Kilmarnock and Troon Railway

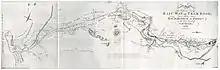
Design for the route, 1807

Jessop's estimate for the construction of the line was £38,167 10s 0d. With the exception of Laigh Milton Viaduct at Gatehead, and soft ground at Shewalton Moss, the engineering works on the line were light.